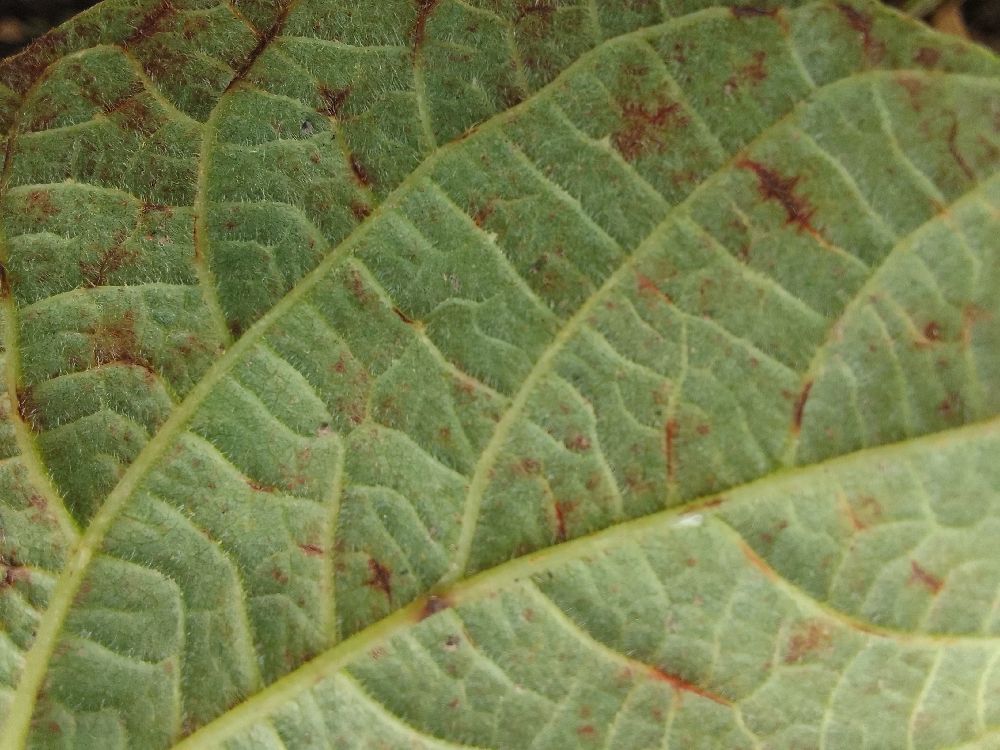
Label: anthracnose